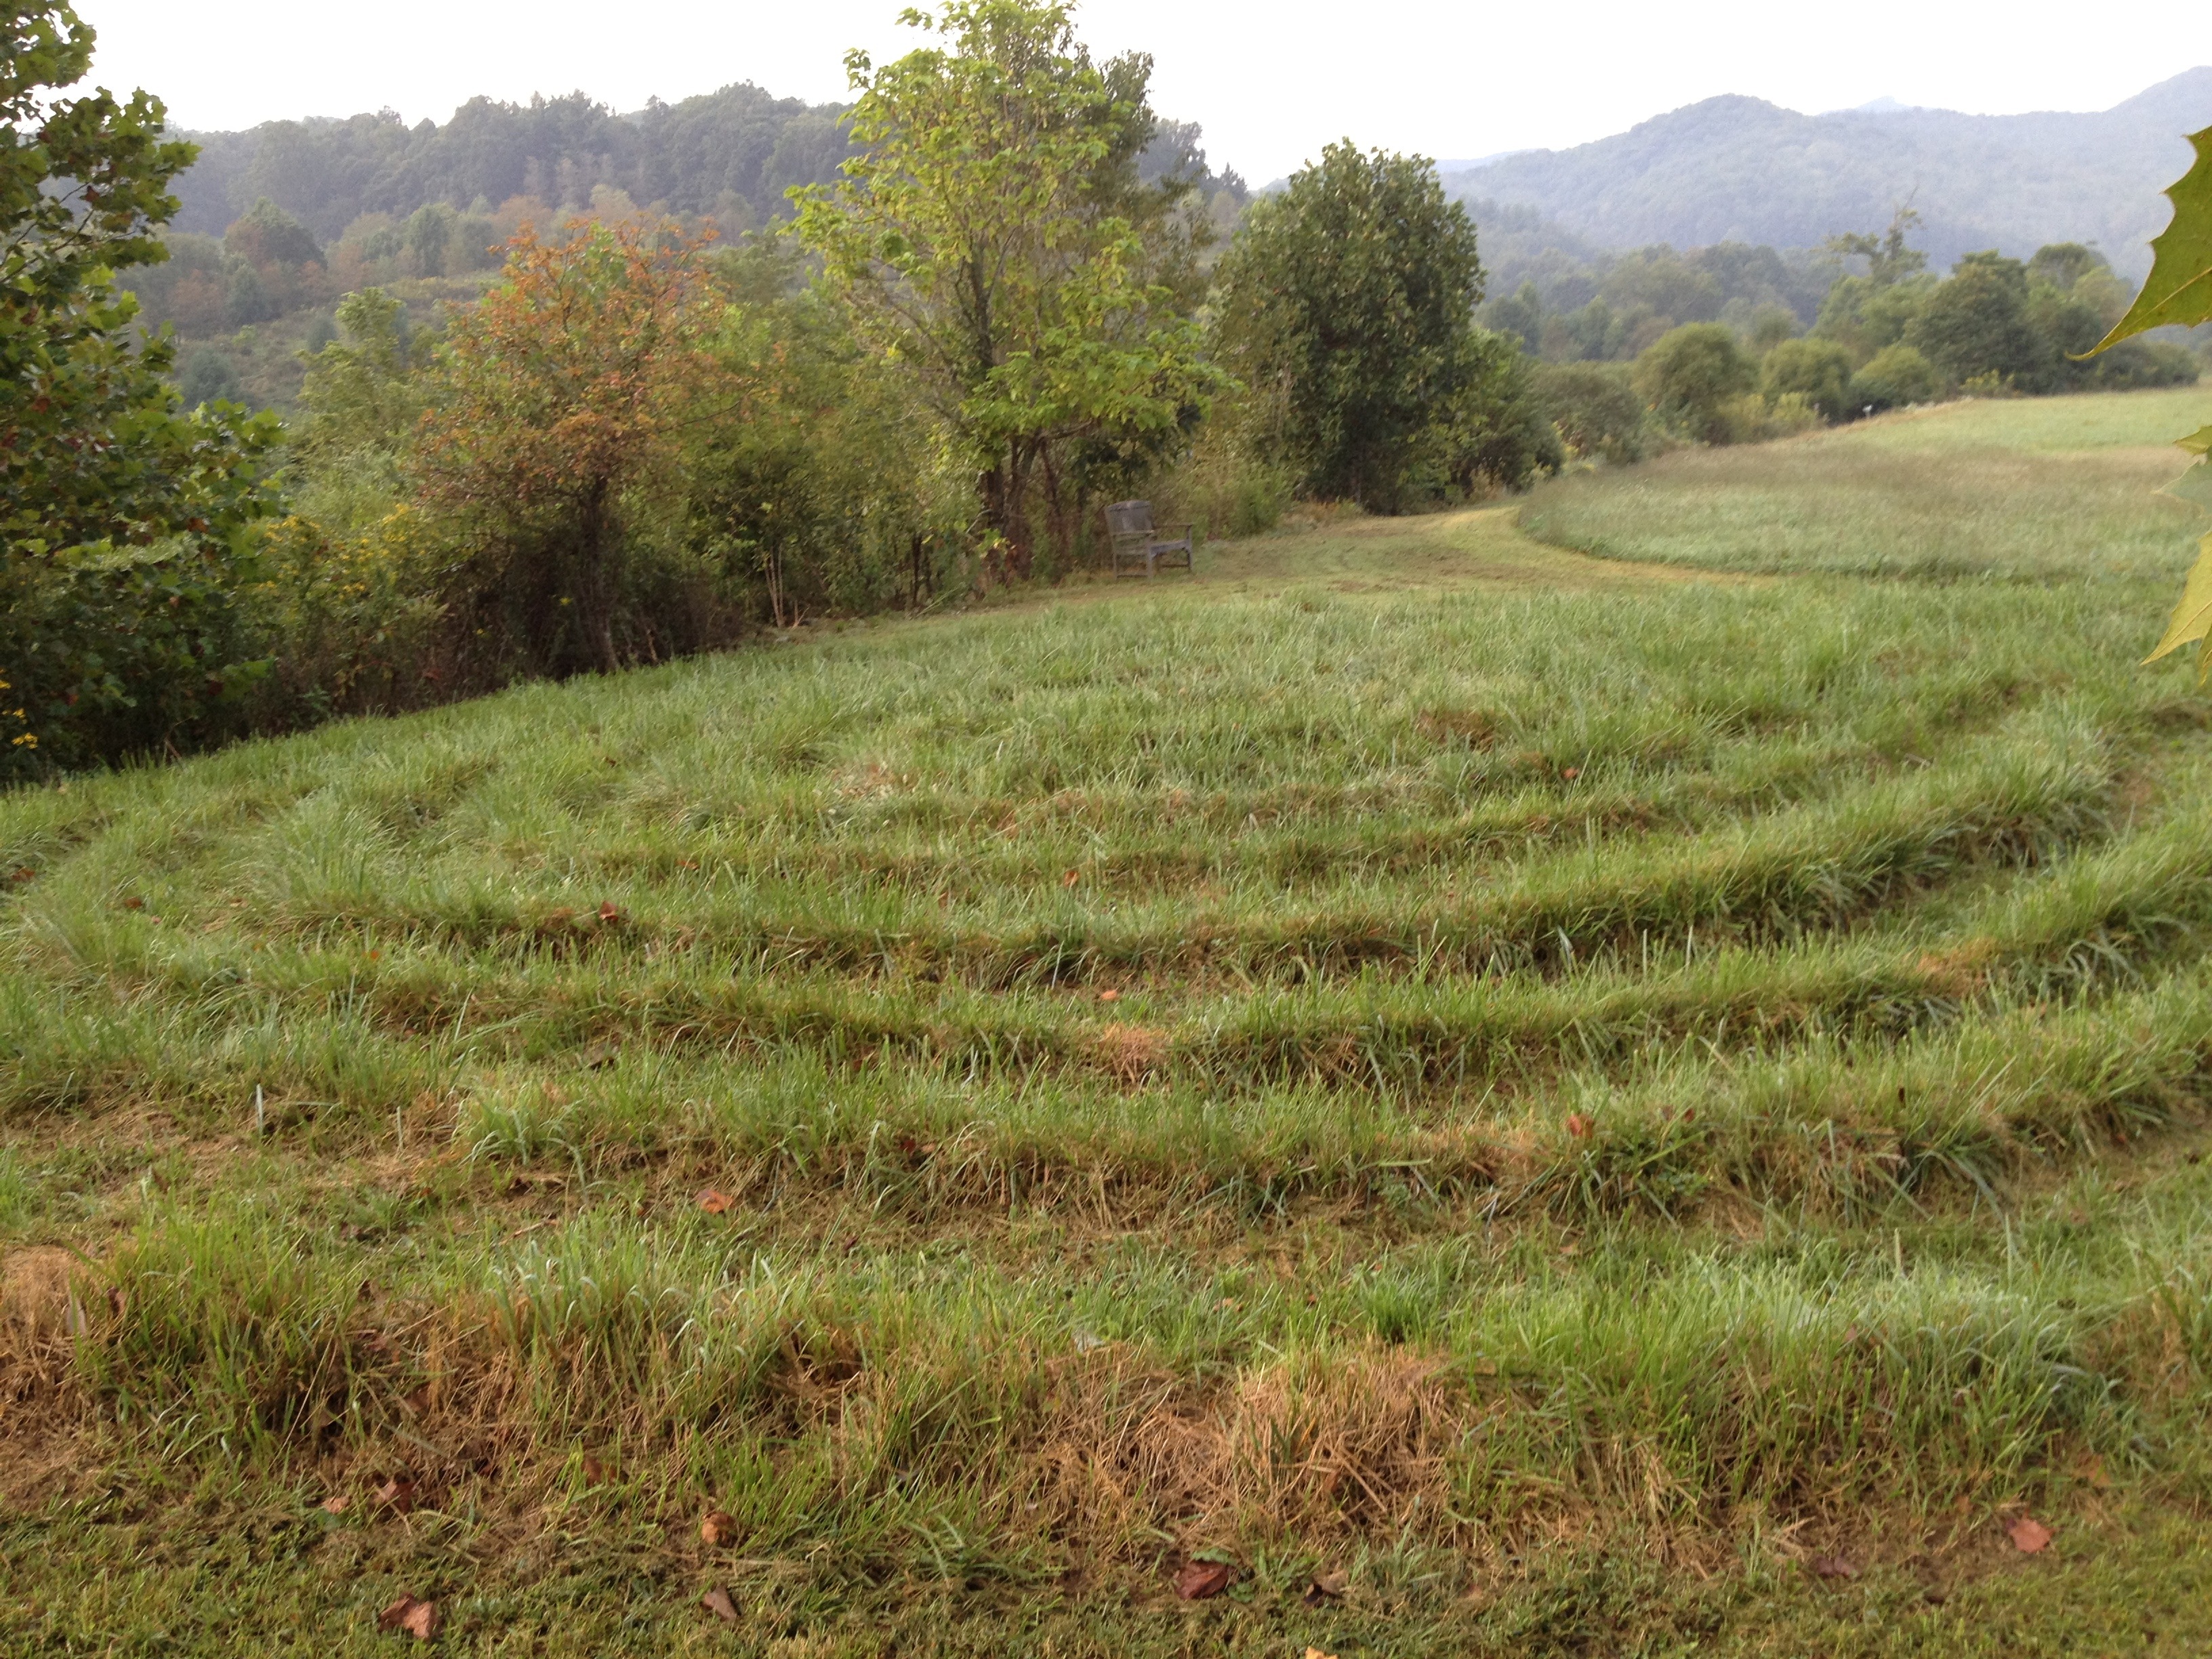
landscape, nature, grass, field, lawn, meadow, prairie, scenic, pasture, soil, church, agriculture, christian, plain, outside, grassland, faith, shrub, wetland, plantation, plateau, maze, labyrinth, habitat, traditional, ecosystem, rural area, appalachia, natural environment, grass family, land lot, valle crucis